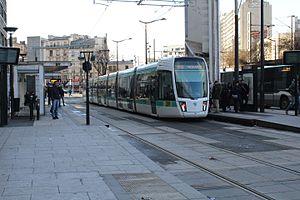
Station de tramway Porte de la Villette sur la ligne 3b du tramway d'Île-de-France.
La liste des stations du tramway d'Île-de-France propose un aperçu des stations actuellement en service sur les lignes de tramway d'Île-de-France, en France. La première ligne a ouvert en 1992. L'ensemble des lignes, qui ne sont pas toutes en correspondance entre elles, comprend 204 stations, depuis le 14 décembre 2019, date d'extension de la ligne 4 du tramway d'Île-de-France.